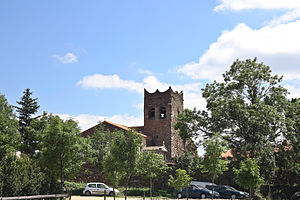
La Bastide (Pyrénées-Orientales)
Kirke i La Bastide
Kirke i La Bastide
La Bastide er en by og kommune i departementet Pyrénées-Orientales i Sydfrankrig.